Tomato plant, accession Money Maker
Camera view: tilt-top (135 deg); turntable rotation: 120 degrees
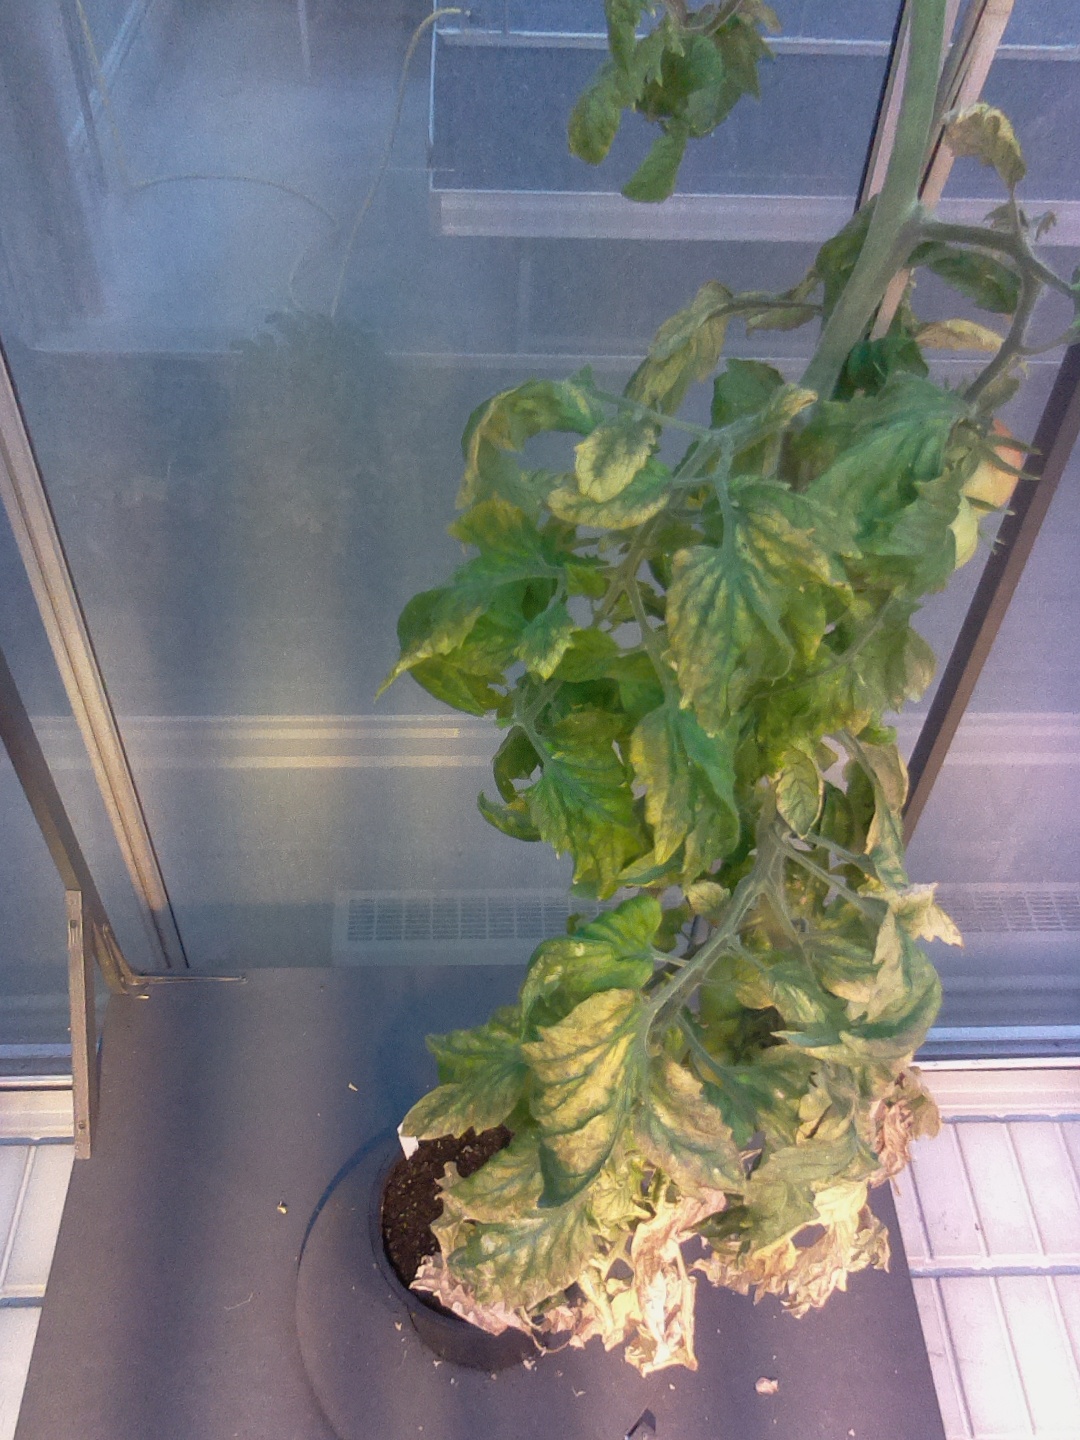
BBCH growth stage 80: fruits start showing typical ripe color (orange -> red)